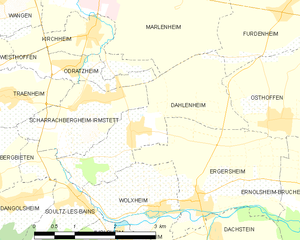
Carte des communes françaises